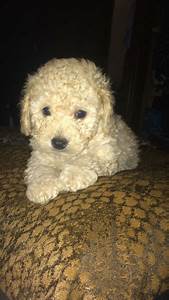
Label: cane